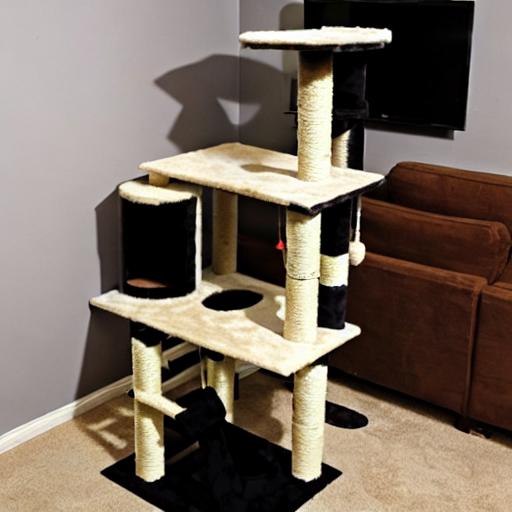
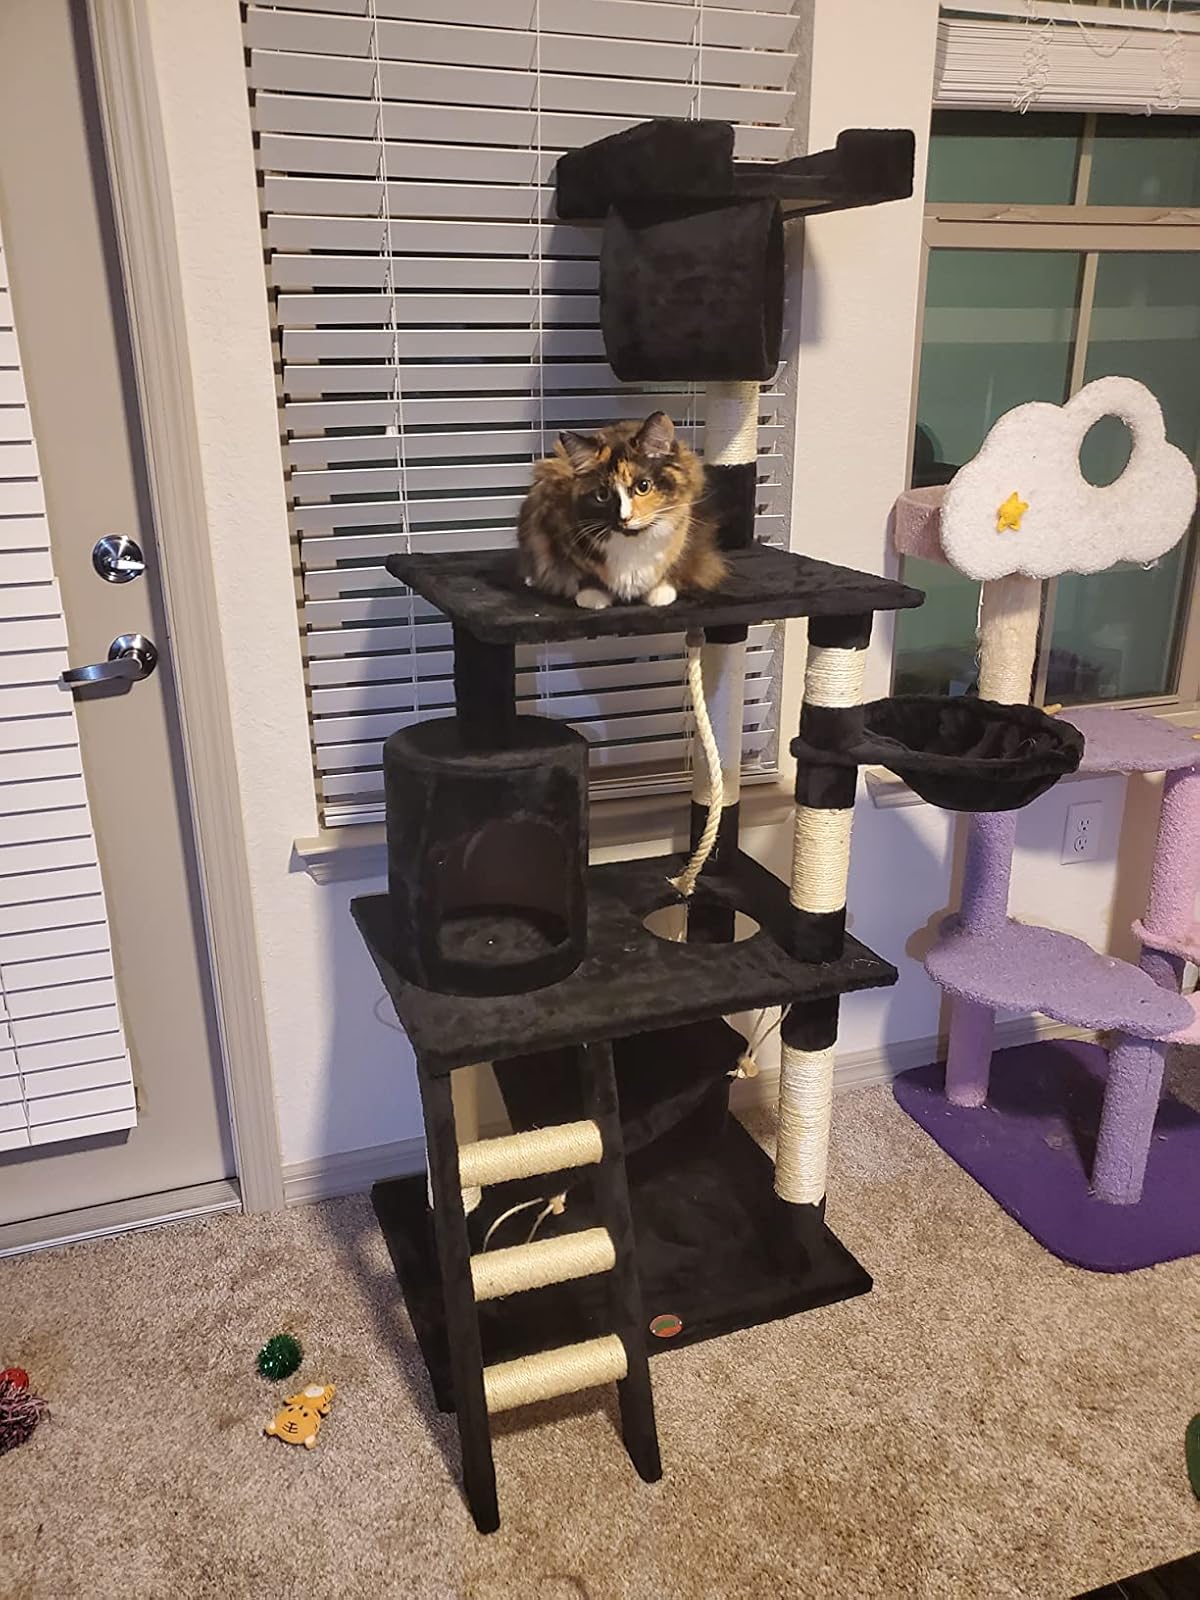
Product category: items_cat tree
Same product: no